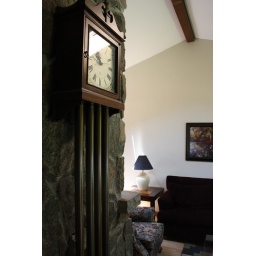
A photo of the chime clock we had in our house in Canada!